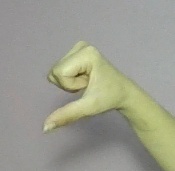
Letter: waw